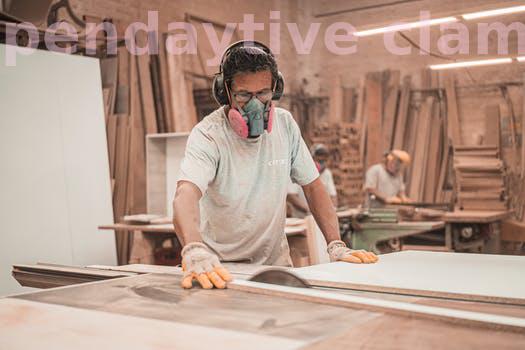
Label: Watermark